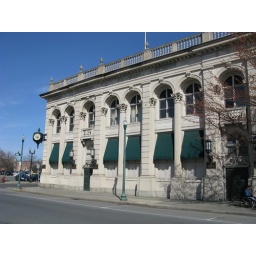
Anchored by a sign clock, Franklin Plaza is an 1833 bank building converted into a ballroom.